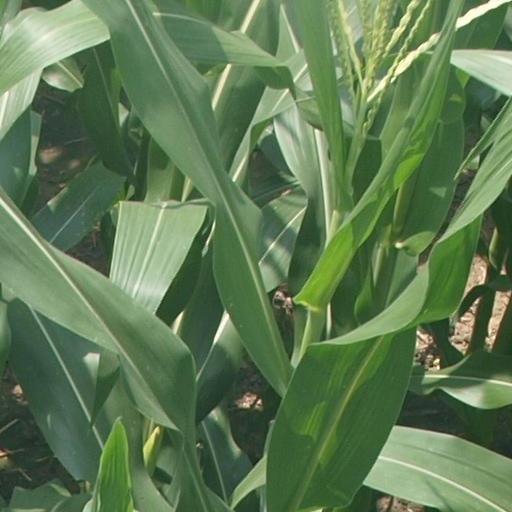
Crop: maize; corn